Bikini variants

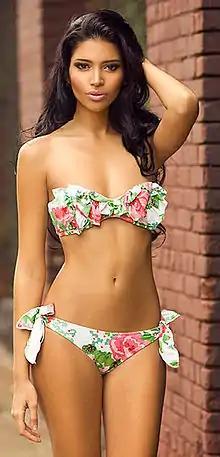
Bandeaukini

The tankini is a swimsuit combining a tank top, mostly made of spandex-and-cotton or Lycra-and-nylon, and a bikini bottom introduced in the late 1990s. According to author William Safire, "The most recent evolution of the "-kini" family is the tankini, a cropped tank top supported by spaghetti-like strings." The tankini is distinguished from the classic bikini by the difference in tops, the top of the tankini essentially being a tank top. The tankini top extends downward to somewhere between just above the navel and the top of the hips. The word is a neologism combining the tank of tank top with the end of the word bikini. This go-between nature of tankini has rendered its name to things ranging from a lemonade-based martini ("Tankini Martini") to server architecture ("Tankini HipThread"). This type of swimwear is considered by some to provide modesty closer to that of a one piece suit but with the convenience of a two piece suit, such as not needing to remove the entire suit in order to use a lavatory.